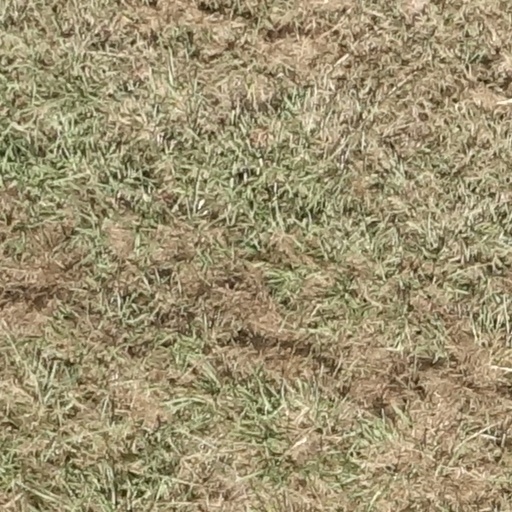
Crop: sorghum